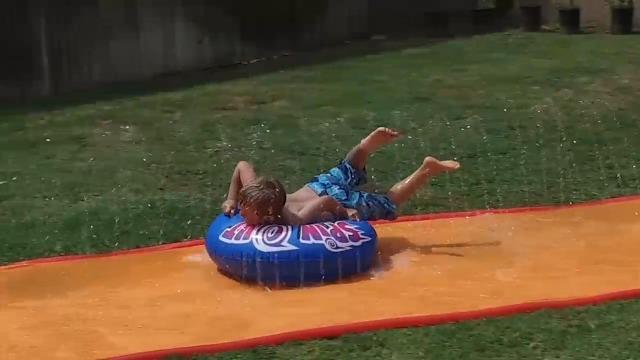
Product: BANZAI Spin Out Slide with Spin Disk Bodyboard
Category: Toys & Games | Sports & Outdoor Play | Inflatable Bouncers
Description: Oversized inflatable rider tube with sturdy handles included.
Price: $14.12
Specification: ProductDimensions:14x2.5x12inches|ItemWeight:4.25pounds|ShippingWeight:4.25pounds(Viewshippingratesandpolicies)|ASIN:B071L7S6ZF|Itemmodelnumber:11647FR|Manufacturerrecommendedage:5yearsandup